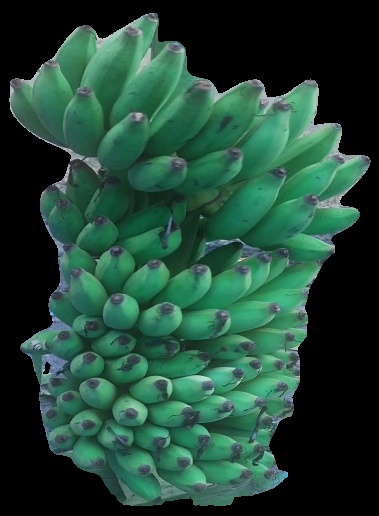
Variety: elakki-bale
Grade: grade2